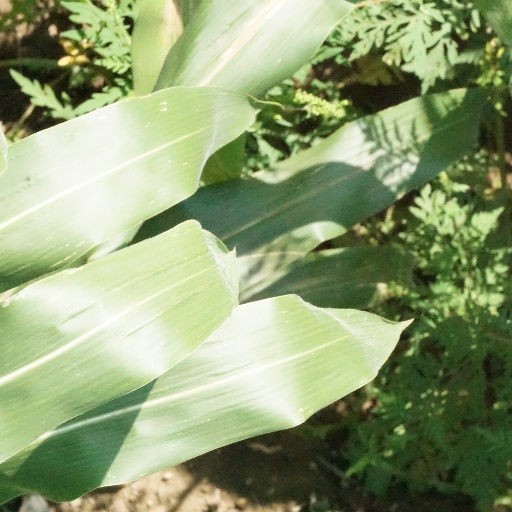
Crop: maize; corn